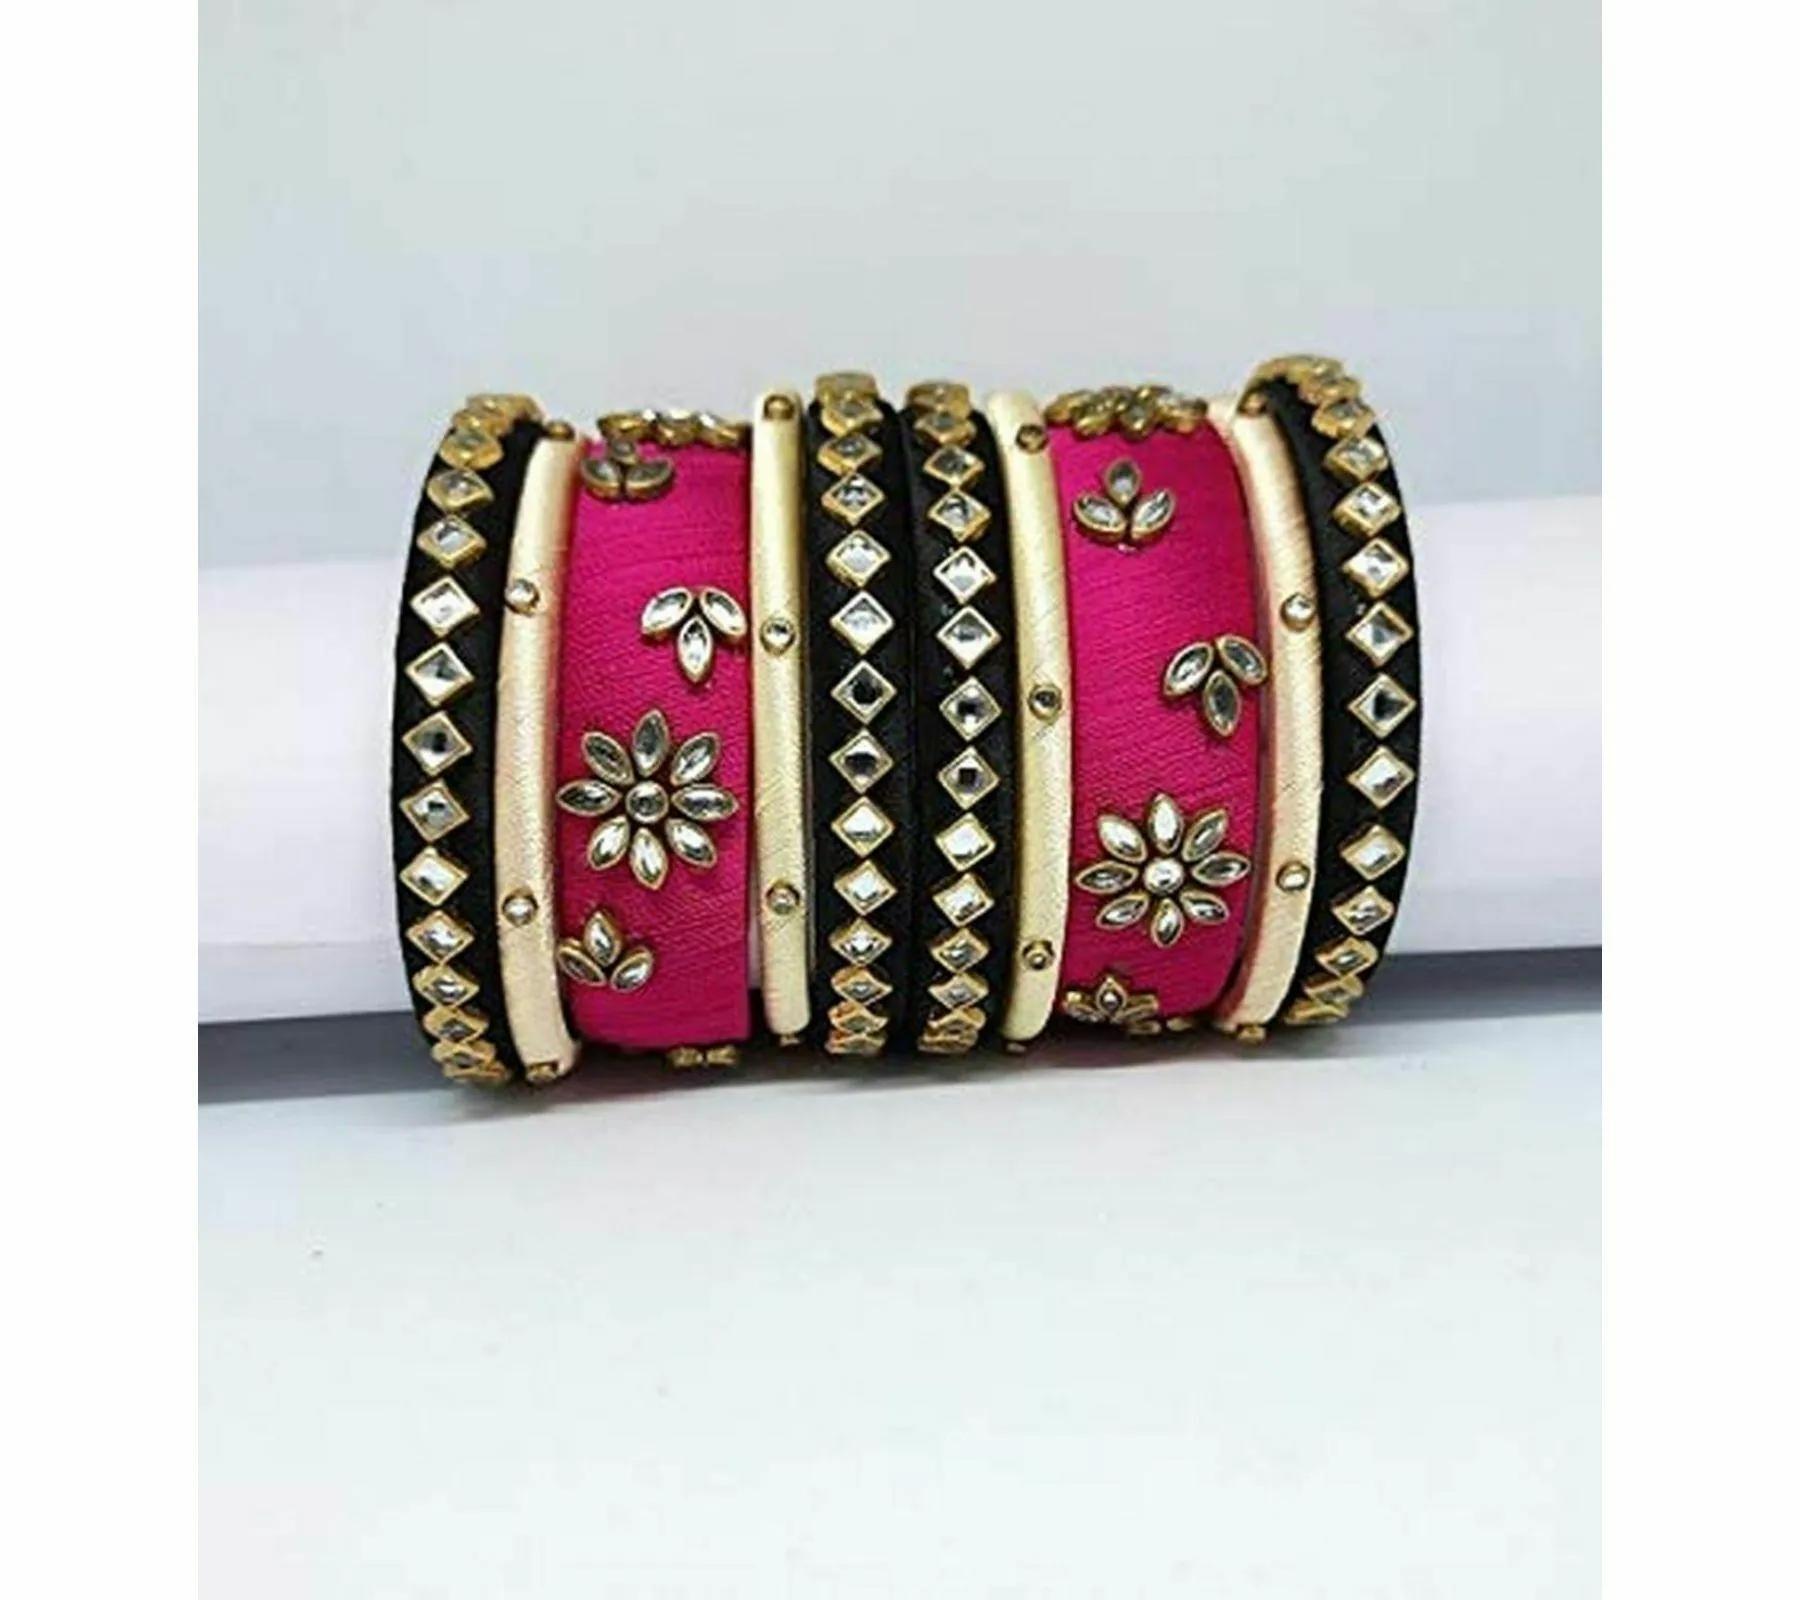
Aashirwad Traders Handmade Multicolor Plastic and Silk Thread Kundan Bangle (Women) - 2.6 (set of 10)
Type: Bracelets
Brand: Aashirwad Traders
Price: Rs. 399
Fashionable trendy and party wear jewelery for womenDisclaimer:10 Bangle
Features: Fashionable trendy and party wear jewelery for women,Silk thread bangles available size 2.4, 2.6, 2.8, 2.10,Type handmade,material shine silk thread and kundan,Usage traditional, partywear and perfect match for silk saree and the lehengas.,#Unique Designs,#Durable and long-lasting
Included: 10 Bangle